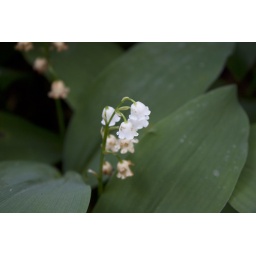
Photos of flowers and trees around my grandmother's house.